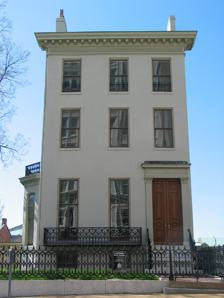
Building: Campbell House Museum
Country: United States of America
Year built: 1851
Historic house in Missouri, United States For museum in Toronto, see Campbell House (Toronto) . United States historic place Campbell House Museum U.S. National Register of Historic Places St. Louis Landmark Show map of St. Louis Show map of Missouri Show map of the United States Location 1508 Locust St., St. Louis , Missouri Coordinates 38°37′52″N 90°12′5″W / 38.63111°N 90.20139°W / 38.63111; -90.20139 Built 1851 Architectural style Early Victorian, Greek Revival NRHP reference No. 77001560 Added to NRHP April 21, 1977 The Campbell House Museum opened on February 6, 1943, and is in the Greater St. Louis area, in the U.S. state of Missouri .  The museum was documented as part of the Historic American Buildings Survey between 1936 and 1941, designated a City of St. Louis Landmark in 1946, listed on the National Register of Historic Places in 1977, and became a National Trust for Historic Preservation Save America's Treasures project in 2000.  The museum is owned and operated by the Campbell House Foundation, Inc. a 501(c)(3) non-profit organization. Building and renovations The Campbell House Museum commemorates the home and Victorian lifestyle of Robert Campbell and his wife Virginia Kyle Campbell .  The house was first built in 1851 by John Hall.  Hall sold it to Cornelia Hempsted Wilson in 1853 and she lived in the house for only one year. Robert Campbell purchased the house in 1853, and he and his family lived there until the death of his last surviving child in 1938.  The building was located at 20 Lucas Place.  Lucas Place was a new residential street created around 1850 by siblings James Lucas and Ann Lucas Hunt. Robert Campbell purchased the house for around $18,000 and soon after moving in, enlarged the back of the house adding a larger kitchen, dining room, and more servant bedrooms.  In 1867 the Campbell family continued renovations including: combining the two front parlors into one larger space; adding a three-story bay window on the east side and adding three extra rooms on the third floor.  In 1885 an exterior porch was enclosed and the morning room created.  In 1900 Lucas Place became known as Locust Street and the house was renumbered to 1508 Locust Street, its current address. The museum takes shape The last surviving child of Robert Campbell was Hazlett Campbell who died at home in 1938.  The death of the Campbell brothers and the complexity of the family trusts and wills prompted a lengthy string of litigation between the trustees for the estate, banks, and descendants and people claiming to be descendants.  As the Campbells' estates were settled the fate of the house and its contents became unclear.  In preparing an inventory and evaluation of the estate, leading experts in history, architecture and art were called.  All were amazed after visiting the house, pronouncing, "probably nowhere in America, possible nowhere else, is such an intact and integral display of elaborate and ornate furnishings of the middle Victorian period to be found, as in the Campbell mansion."  It was clear that the house needed to be saved and the unique and important story of the Campbells preserved. A local history group called the William Clark Society began to organize an effort to save the building and its contents as a museum.  The committee formed for the task included architectural historian John Bryan, eminent Missouri historian Charles van Ravenswaay and director of the St. Louis Art Museum Perry Rathborne. The Campbells' cousins, who had inherited the contents of the house, chose to auction everything.  St. Louis auction house Selkirk's conducted the sale on February 24, 25 and 26, 1941.  The William Clark Society was able to raise more than $6,500 in just a few weeks, purchasing the majority of the furnishings.  Buyers donated many other Campbell pieces after the auctions.  The Campbell House Foundation was formally incorporated later that year. Celebrating its 50th anniversary in 1942, local St. Louis department store, Stix, Baer and Fuller purchased the house from Yale University and presented it to the people of St. Louis through the Campbell House Foundation.  The house had been left to Yale University by the will of the oldest Campbell son, Hugh in honor of the youngest James, who had died at the young age of 30 and who had attended Yale University. Redecoration and the first 30 years (1943–73) When the foundation got possession of the house in 1942 they immediately began raising funds to refurbish the interior with new wallpaper, paint and carpets.  This redecoration reflected a mid-20th-century concept of the Campbell's Victorian interior and was not an accurate restoration of what had existed in the 19th century. The House Museum formally opened to the public on February 6, 1943.  During the 1940s the Campbell House was one of the only museums dedicated to the history and decorative arts of mid-Victorian America.  The museum was featured in Life magazine in May 1945 and National Geographic in March 1946. The museum's interiors were redecorated again in 1967.  In January 1973 the Campbell House was featured in the pages of Architectural Digest .  Later that same year an important album of 60 photographs was donated to the museum. The 8-inch by 10-inch photos show not only the house interior, room by room, but also the exterior and surrounding neighborhood. The photos date from about 1885 and may have been taken by Hugh Campbell, but for what purpose is unclear.  The album was discovered in the trash of a law firm that worked on the Campbell estate. This group of photos is the most significant artifact in the museum collection and is the most important piece of documentation supporting the accurate historic restoration of the museum. Early restorations (1973–95) The discovery of the Campbell House photo album allowed for accurate restoration of the interior rooms.  Using the photographs, the first room to be restored was the morning room beginning in 1980.  During the mid-1980s the dining room was partially restored.  False wood graining was restored or recreated in both rooms.  In the morning room, wallpaper was recreated to match the pattern in the photos.  In the dining room, the elaborate painted ceiling was recreated. The restoration (2000–05) In February 2000, the restoration of the house started with the packing and storing of the entire museum collection.  The exterior restoration was complete by mid-2001.  In addition to mechanical updates, the exterior restoration included returning the exterior of the house to its historic appearance and colors as well as completing structural work to insure the long-term preservation of the building and collection. The interior restoration began in the Spring 2001 and was completed in 2005 restoring the house as closely as possible to its appearance in the 1885 photographs. The expansion (2019) In 2019, the museum broke ground on a $1.8 million expansion. The project includes construction of a new street-level accessible entrance, two education spaces, a new gift shop, and lobby along with an elevator that will allow visitors to tour the house without using stairs. Footnotes